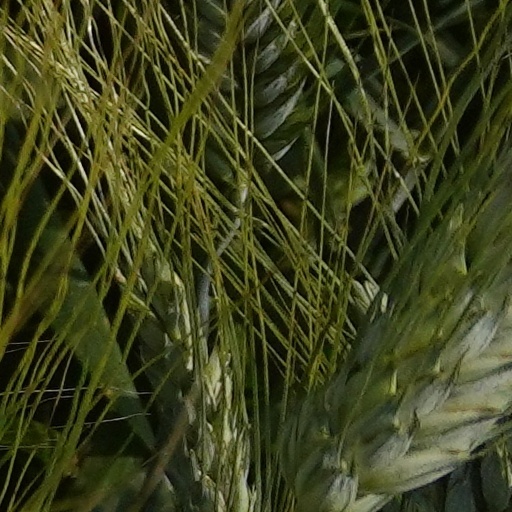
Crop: wheat